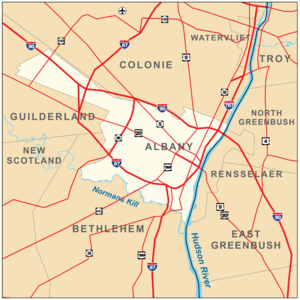
La ville américaine d’Albany est la capitale de l'État de New York. Elle est située à 233 km au nord de New York, à une dizaine de kilomètres en aval du confluent de la rivière Mohawk avec l'Hudson. De plus, elle se trouve à une quarantaine de kilomètres des frontières du Vermont et du Massachusetts. Sa population s’élevait à 97 856 habitants lors du recensement de 2010, estimée à 98 251 habitants en 2017.